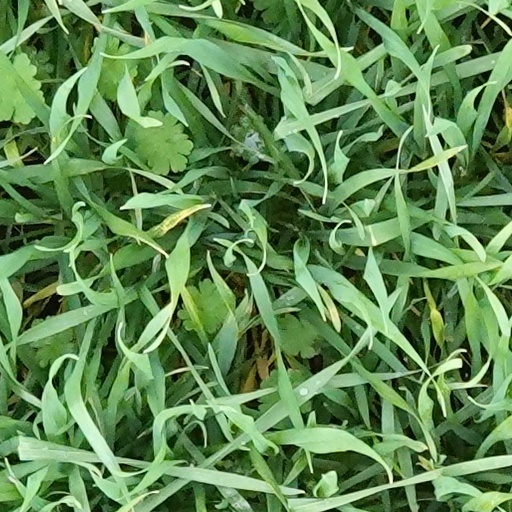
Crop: wheat